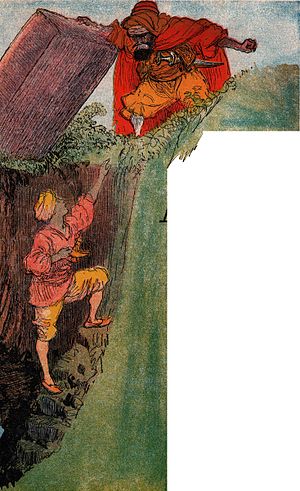
Aladdin
Aladdin på vej ud af hulen med Lampen, illustration af Albert Robida
Aladdin er hovedpersonen i et af de eventyr, der fra 1700-tallet ofte indgår i 1001 nats eventyr. Hans historie er brugt i bøger, opera, musical og film. Eventyret om Aladdin er et folkeeventyr fra Mellemøsten. Aladdin er en fattig ung mand i en by i Mellemøsten, som en troldmand fra Maghreb beder om at hente en olielampe fra en hule. Troldmanden forråder Aladdin, som så er fanget i hulen. Heldigvis har han troldmandens magiske ring. I desperation kommer han til at gnide på ringen, og lampens ånd, en djinni, kommer frem. Ånden bringer ham hjem til moderen. Aladdin har lampen, og da han gnider på den, kommer der en anden langt mere magtfuld ånd frem. Den opfylder alle hans ønsker. Med dens hjælp bliver Aladdin rig og mægtig og gifter sig med prinsesse Badroulbadour, sultanens datter. Ånden bygger et vidunderligt palads for Aladdin, langt flottere end sultanens eget. Historien er kendt fra Disneys Aladdin, hvor prinsesse Badroulbadour hedder Jasmin. Badroulbadour optræder også i et digt af den amerikaneren Wallace Stevens, The Worms at Heaven's Gate, hvori digteren dissekerer skønhedens flygtighed og substans.